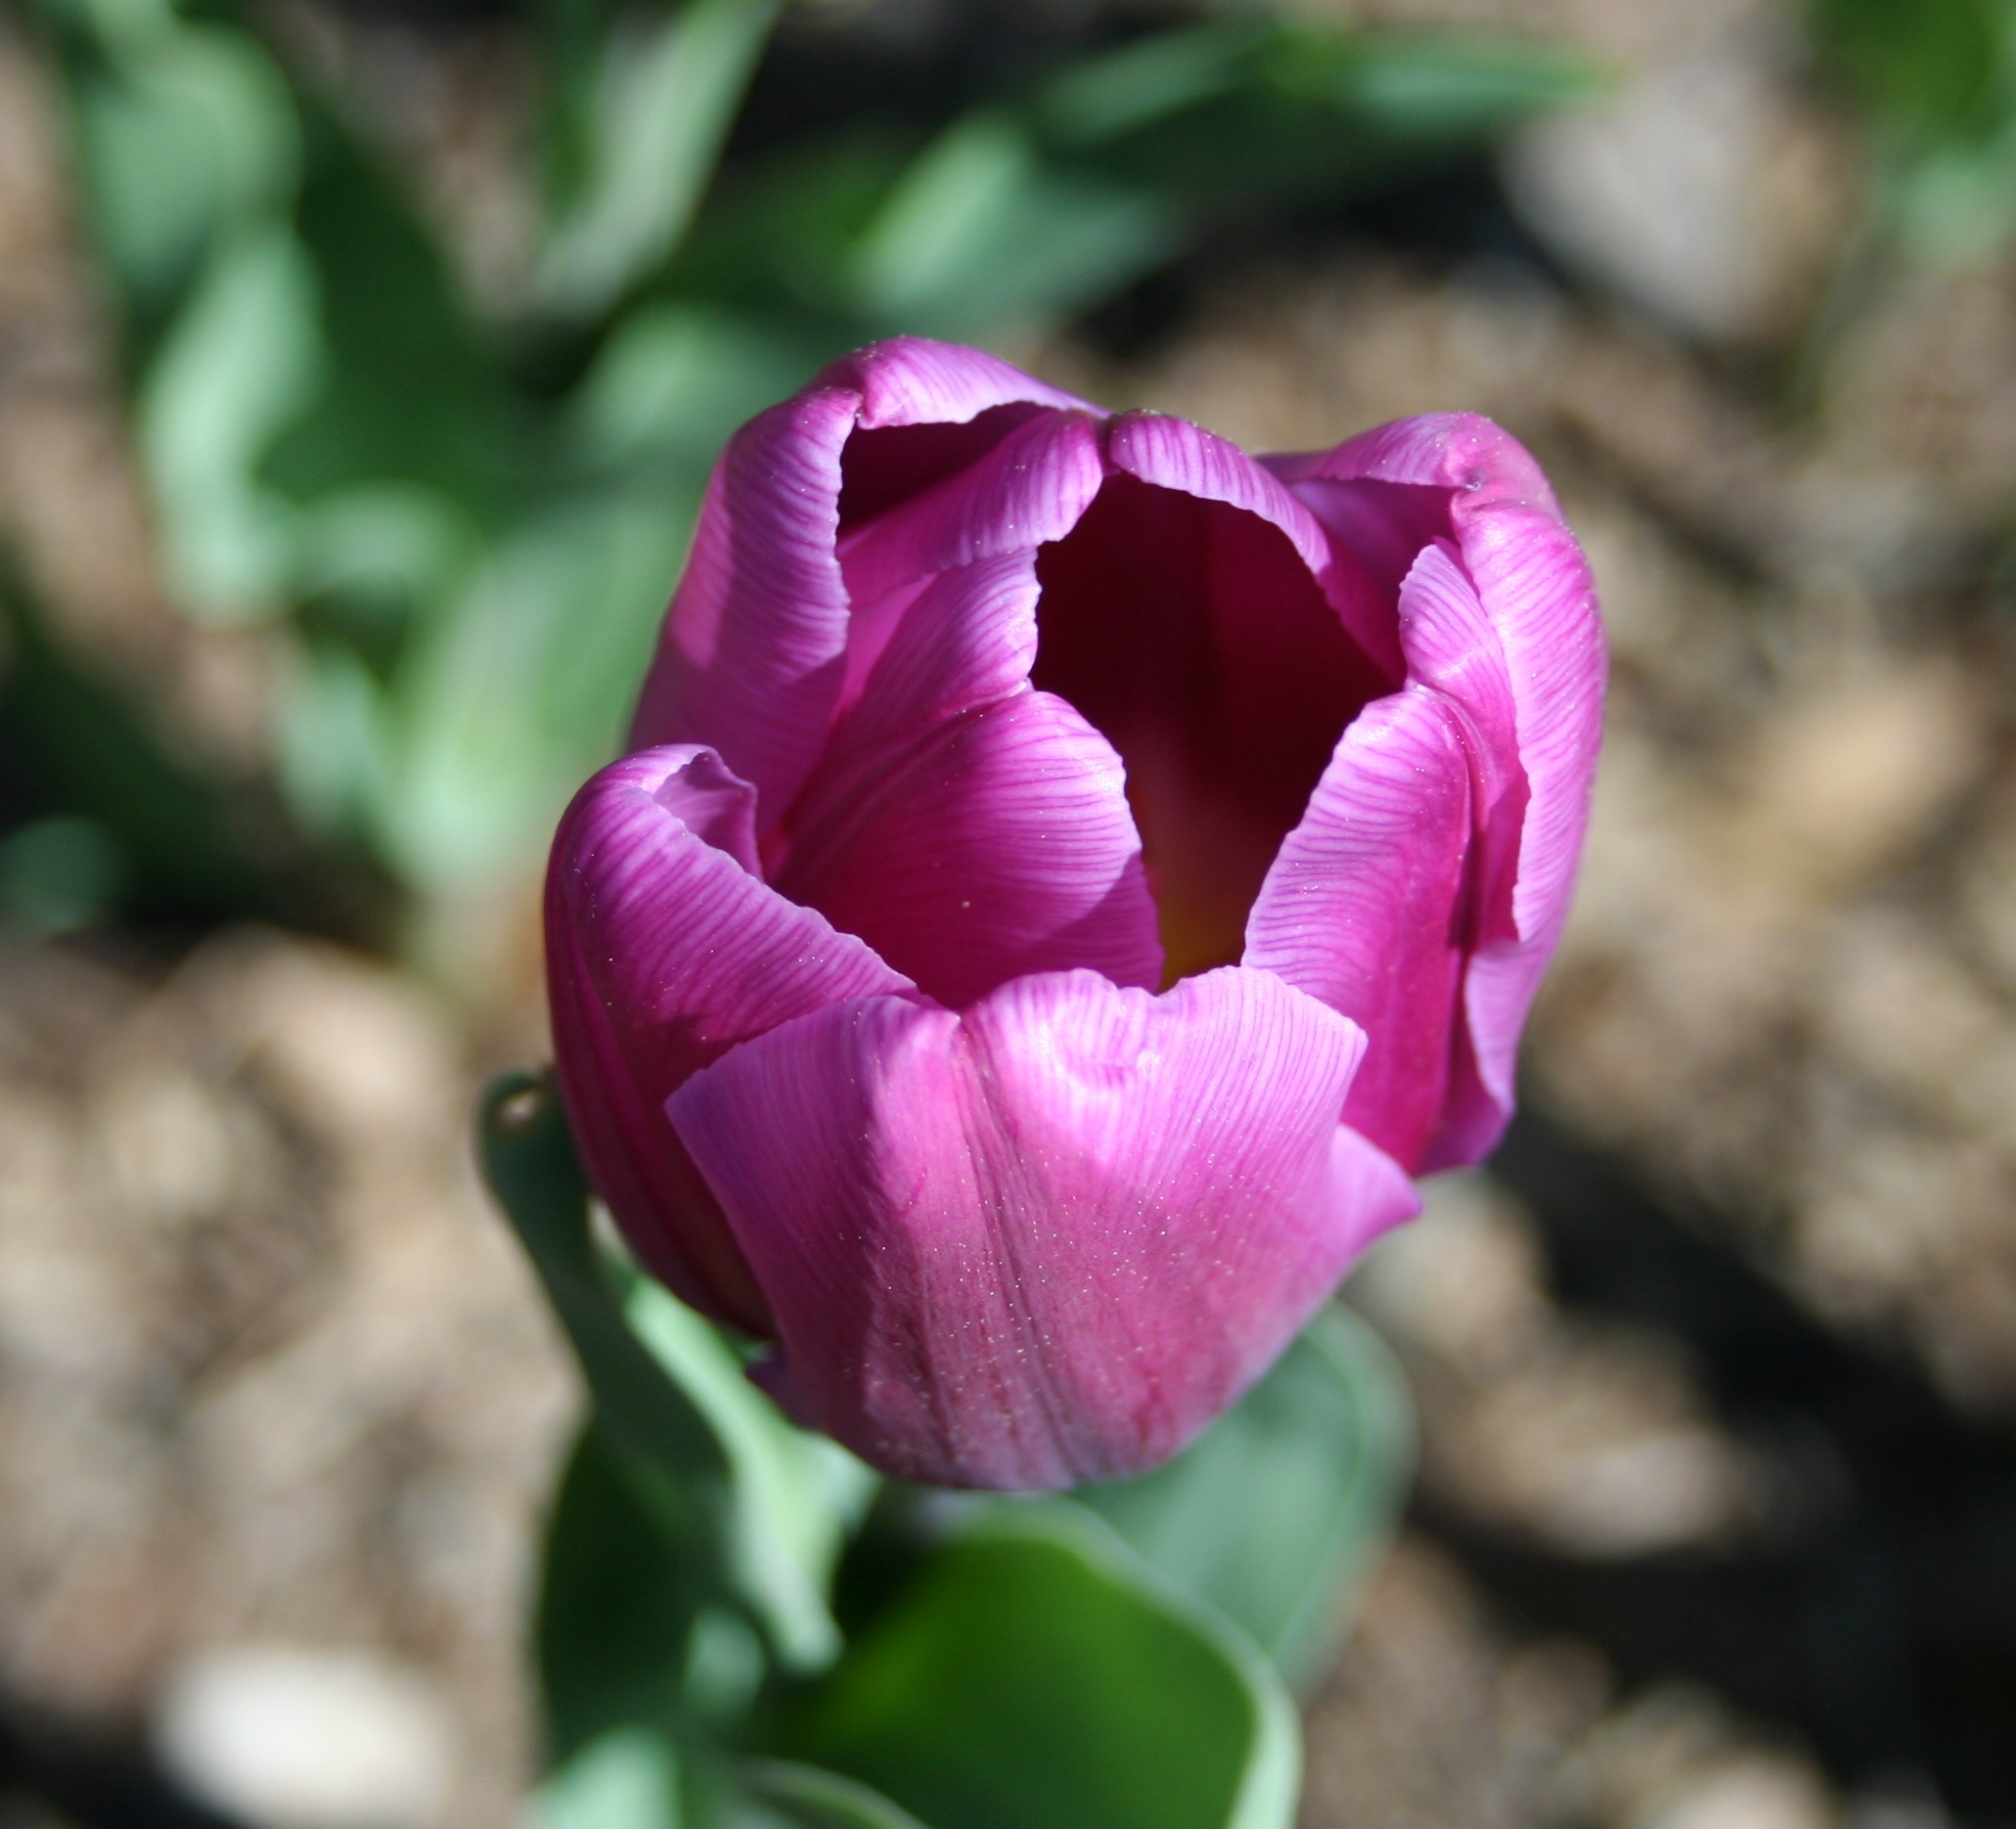
blossom, plant, stem, leaf, flower, petal, bloom, floral, environment, tulip, herb, natural, botany, agriculture, pink, flora, botanical, wildflower, outdoors, vegetation, horticulture, organic, macro photography, flowering plant, purple tulip, plant stem, land plant